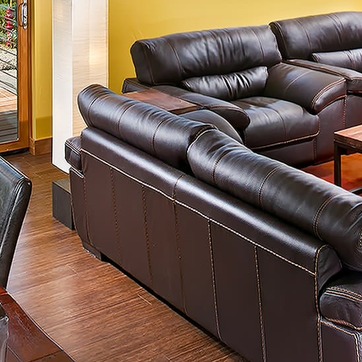
Material: leather